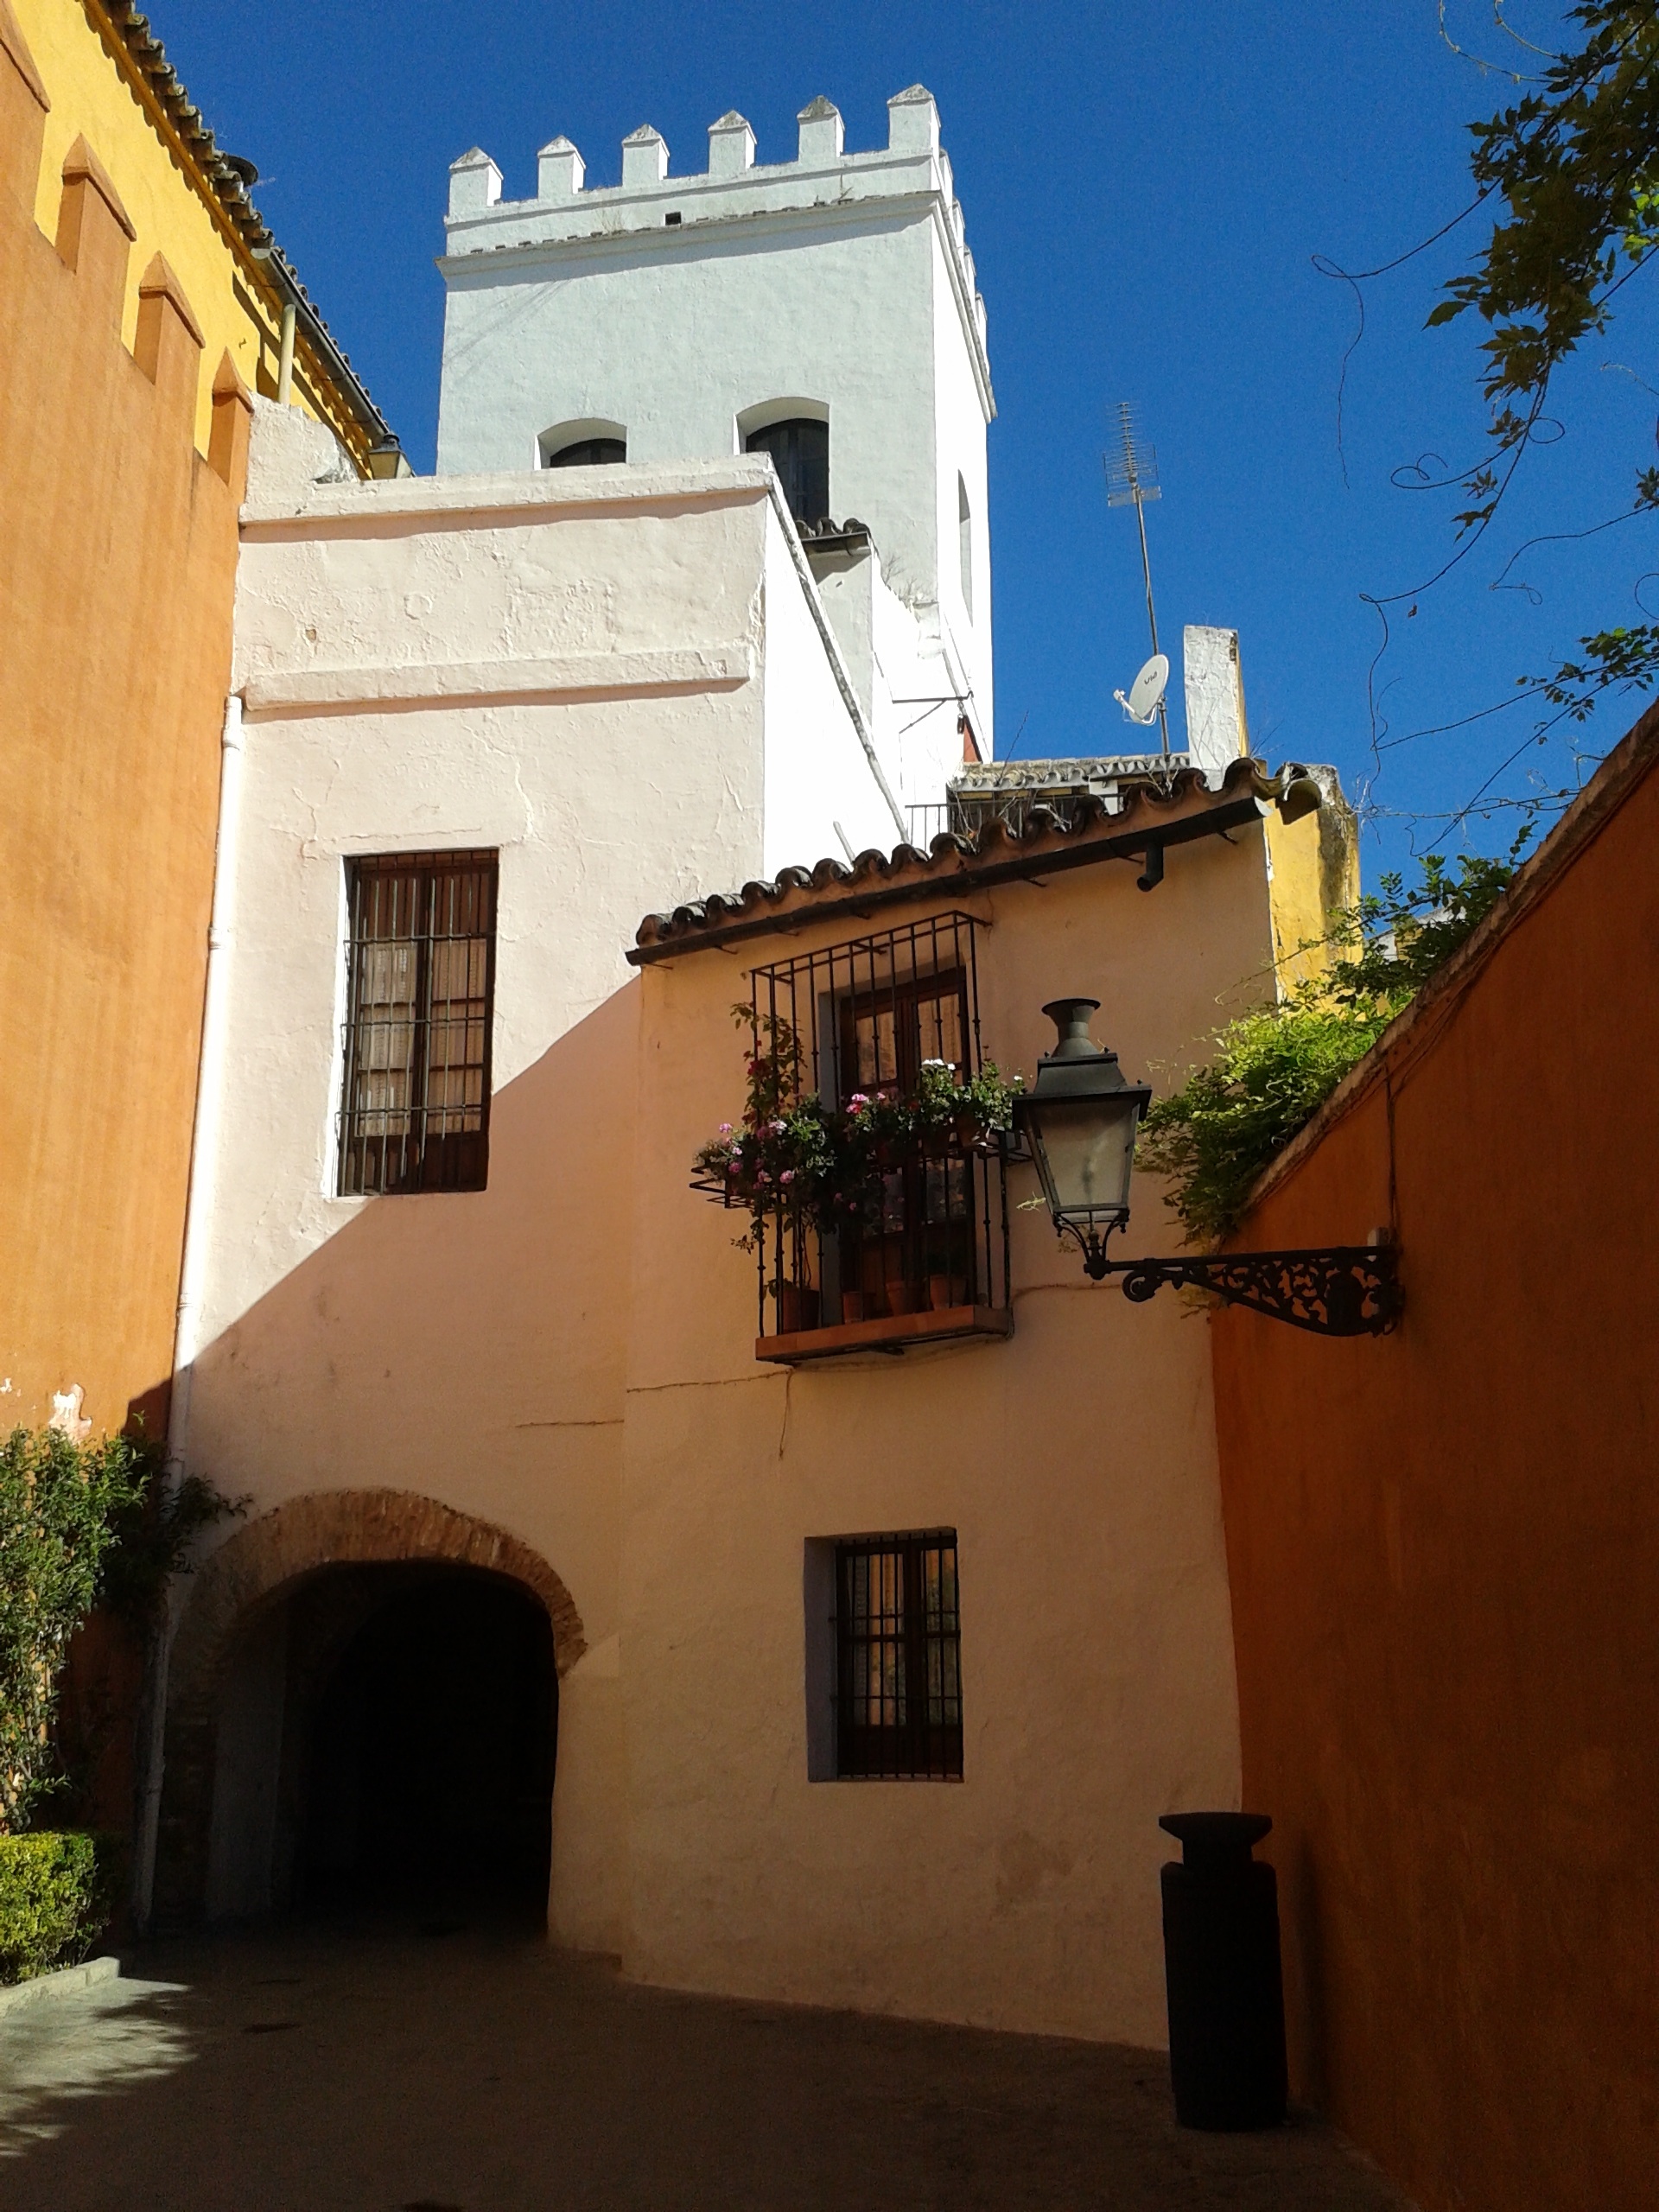
architecture, villa, house, town, building, village, facade, property, estate, neighbourhood